Emigration

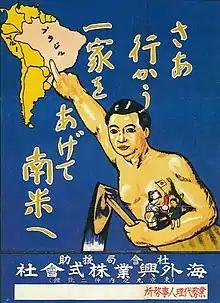
Japanese government poster in the early 20th century promoting emigration to South America, with Brazil highlighted

Demographers examine push and pull factors for people to be pushed out of one place and attracted to another. There can be a desire to escape negative circumstances such as shortages of land or jobs, or unfair treatment. People can be pulled to the opportunities available elsewhere. Fleeing from oppressive conditions, being a refugee and seeking asylum to get refugee status in a foreign country, may lead to permanent emigration.